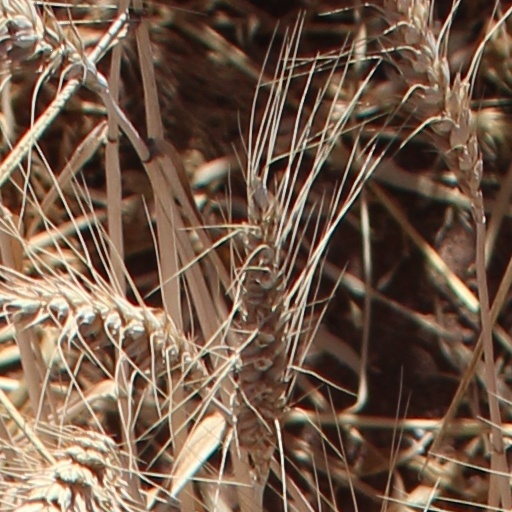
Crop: wheat